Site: brandenburg
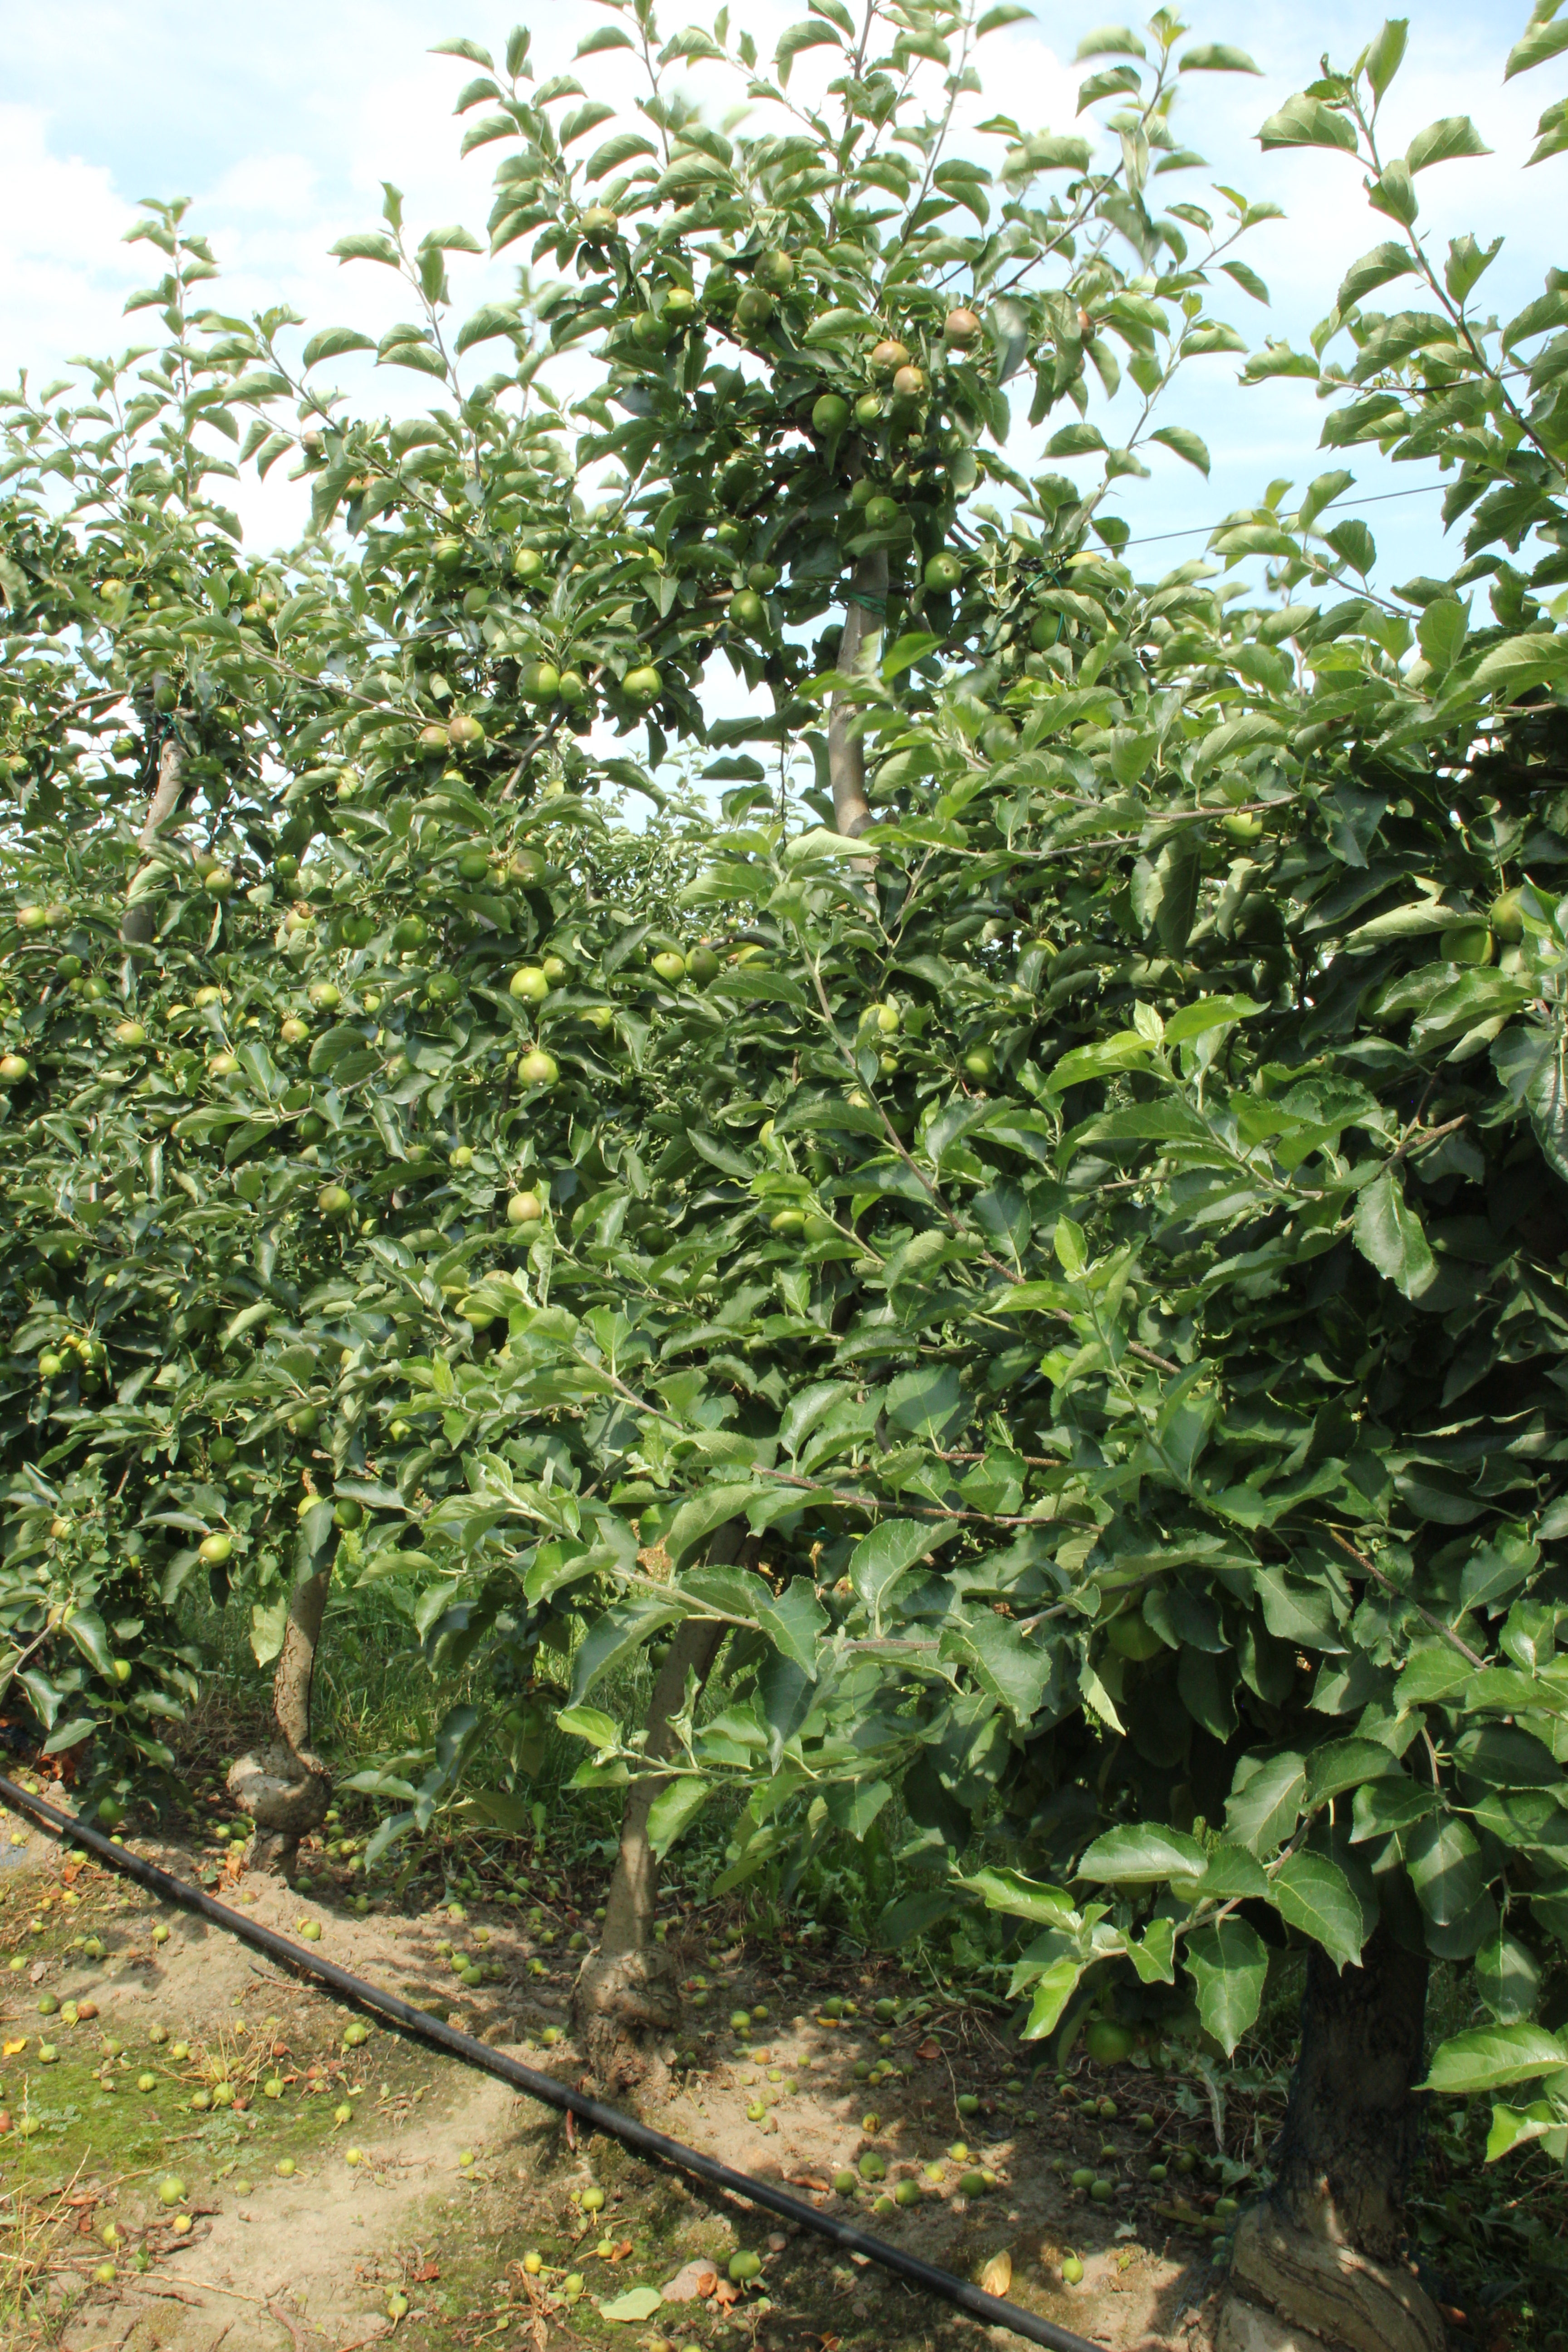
Growth stage (BBCH 74): Development of fruit